DRDO AEW&CS

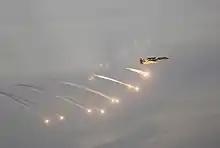

Two radiating planar arrays assembled back-to-back and mounted on top of the fuselage in an active antenna array unit (AAAU) will provide 240° coverage like Erieye. The AAAU is configured to compactly house 10 × 2 antenna array panels, 160 transmit receive 10 × 2 antenna array panels, 160 transmit receive multi-modules (TRMMs) dividers, beam forming units, beam control units, power supply units and related electronic devices including cables and connectors. This has been achieved through an innovative and iterative process to arrive at the AAAU with minimal dimensions and optimum mass properties. A unique feature of this Indian TRMM design is that eight trans-receive modules are combined compactly to form a single TRMM, thus facilitating high density installation of 160 of them in the AAAU to power the surveillance radar.